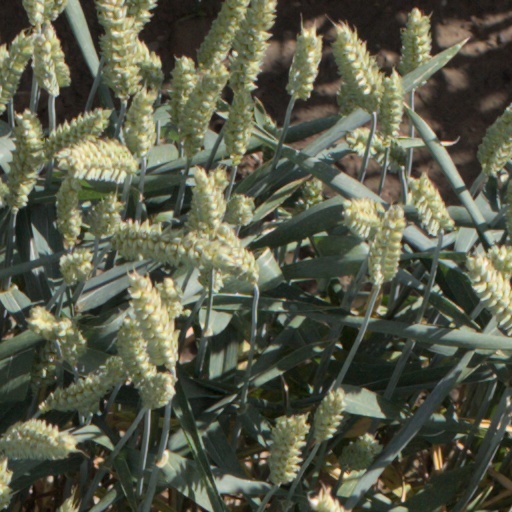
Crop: wheat